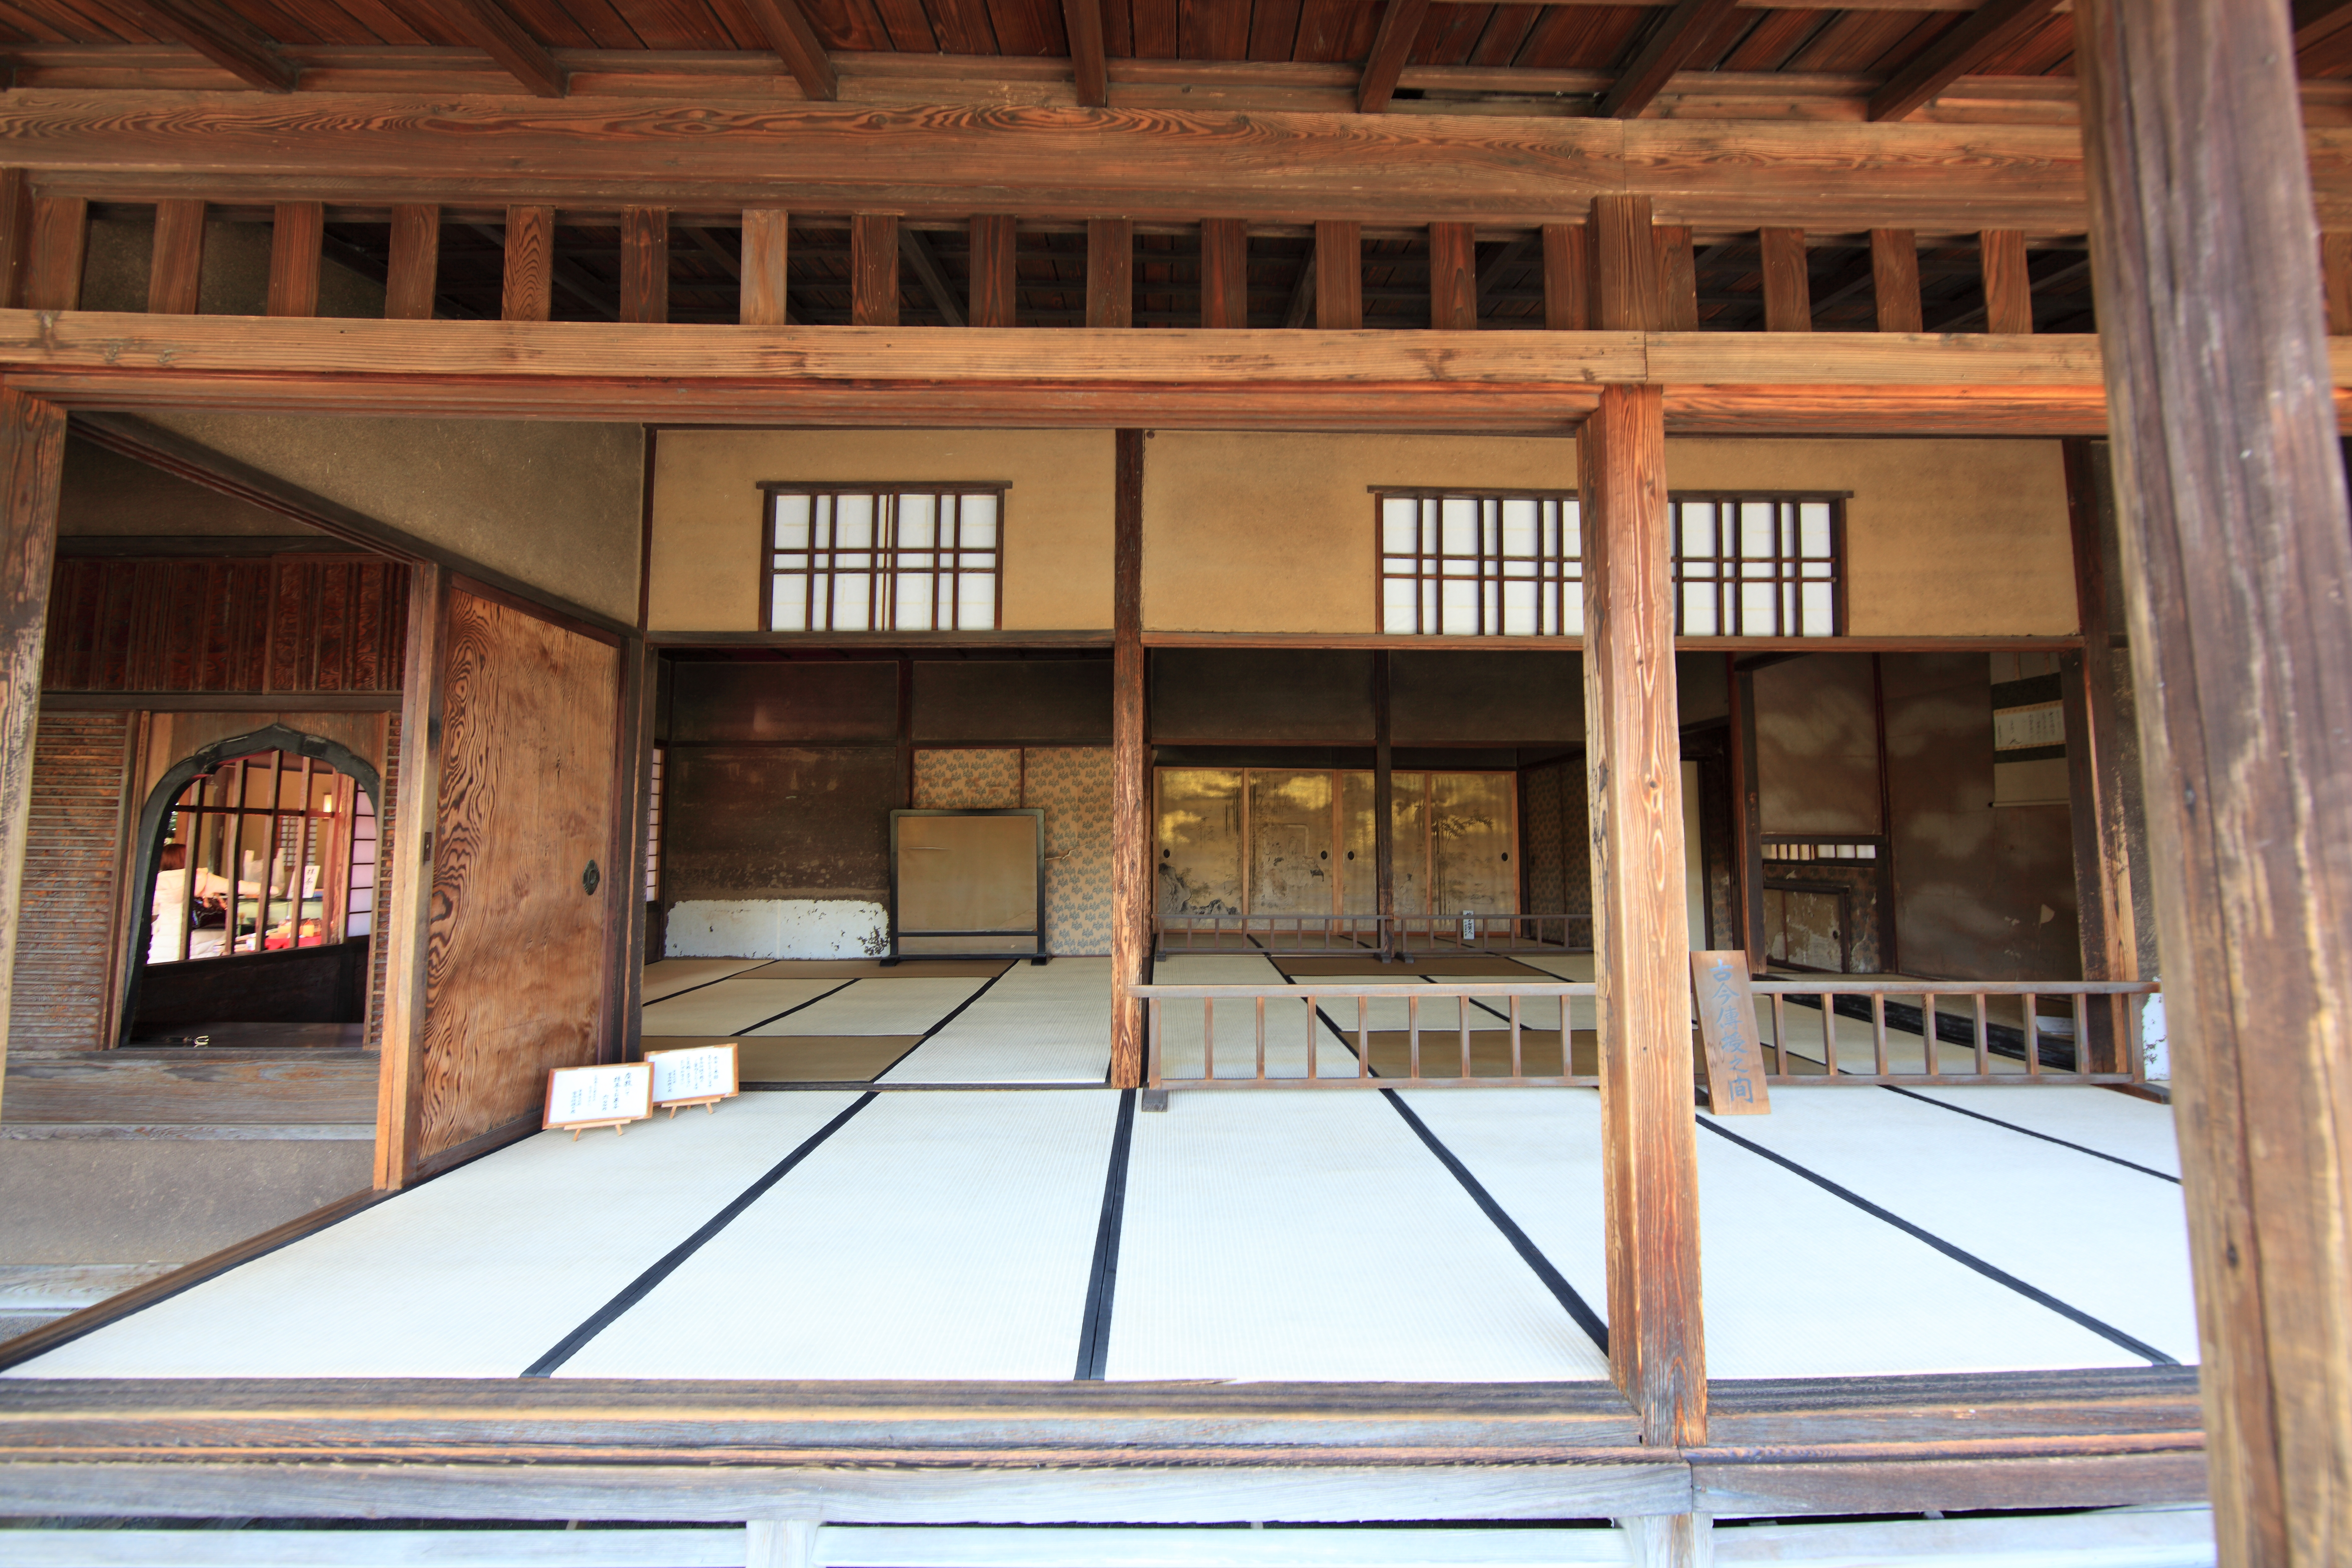
architecture, wood, house, interior, window, building, old, barn, home, shed, beam, high, cottage, ancient, facade, residence, property, exterior, room, interior design, japanese, 5d, style, hires, estate, log cabin, markii, traditional, hi, res, resolution, tatami, outdoor structure